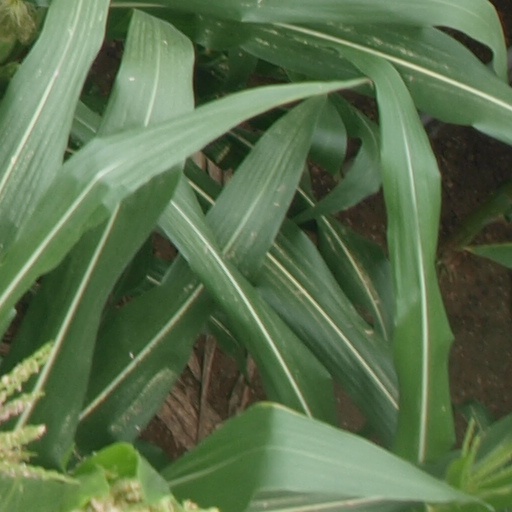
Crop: maize; corn